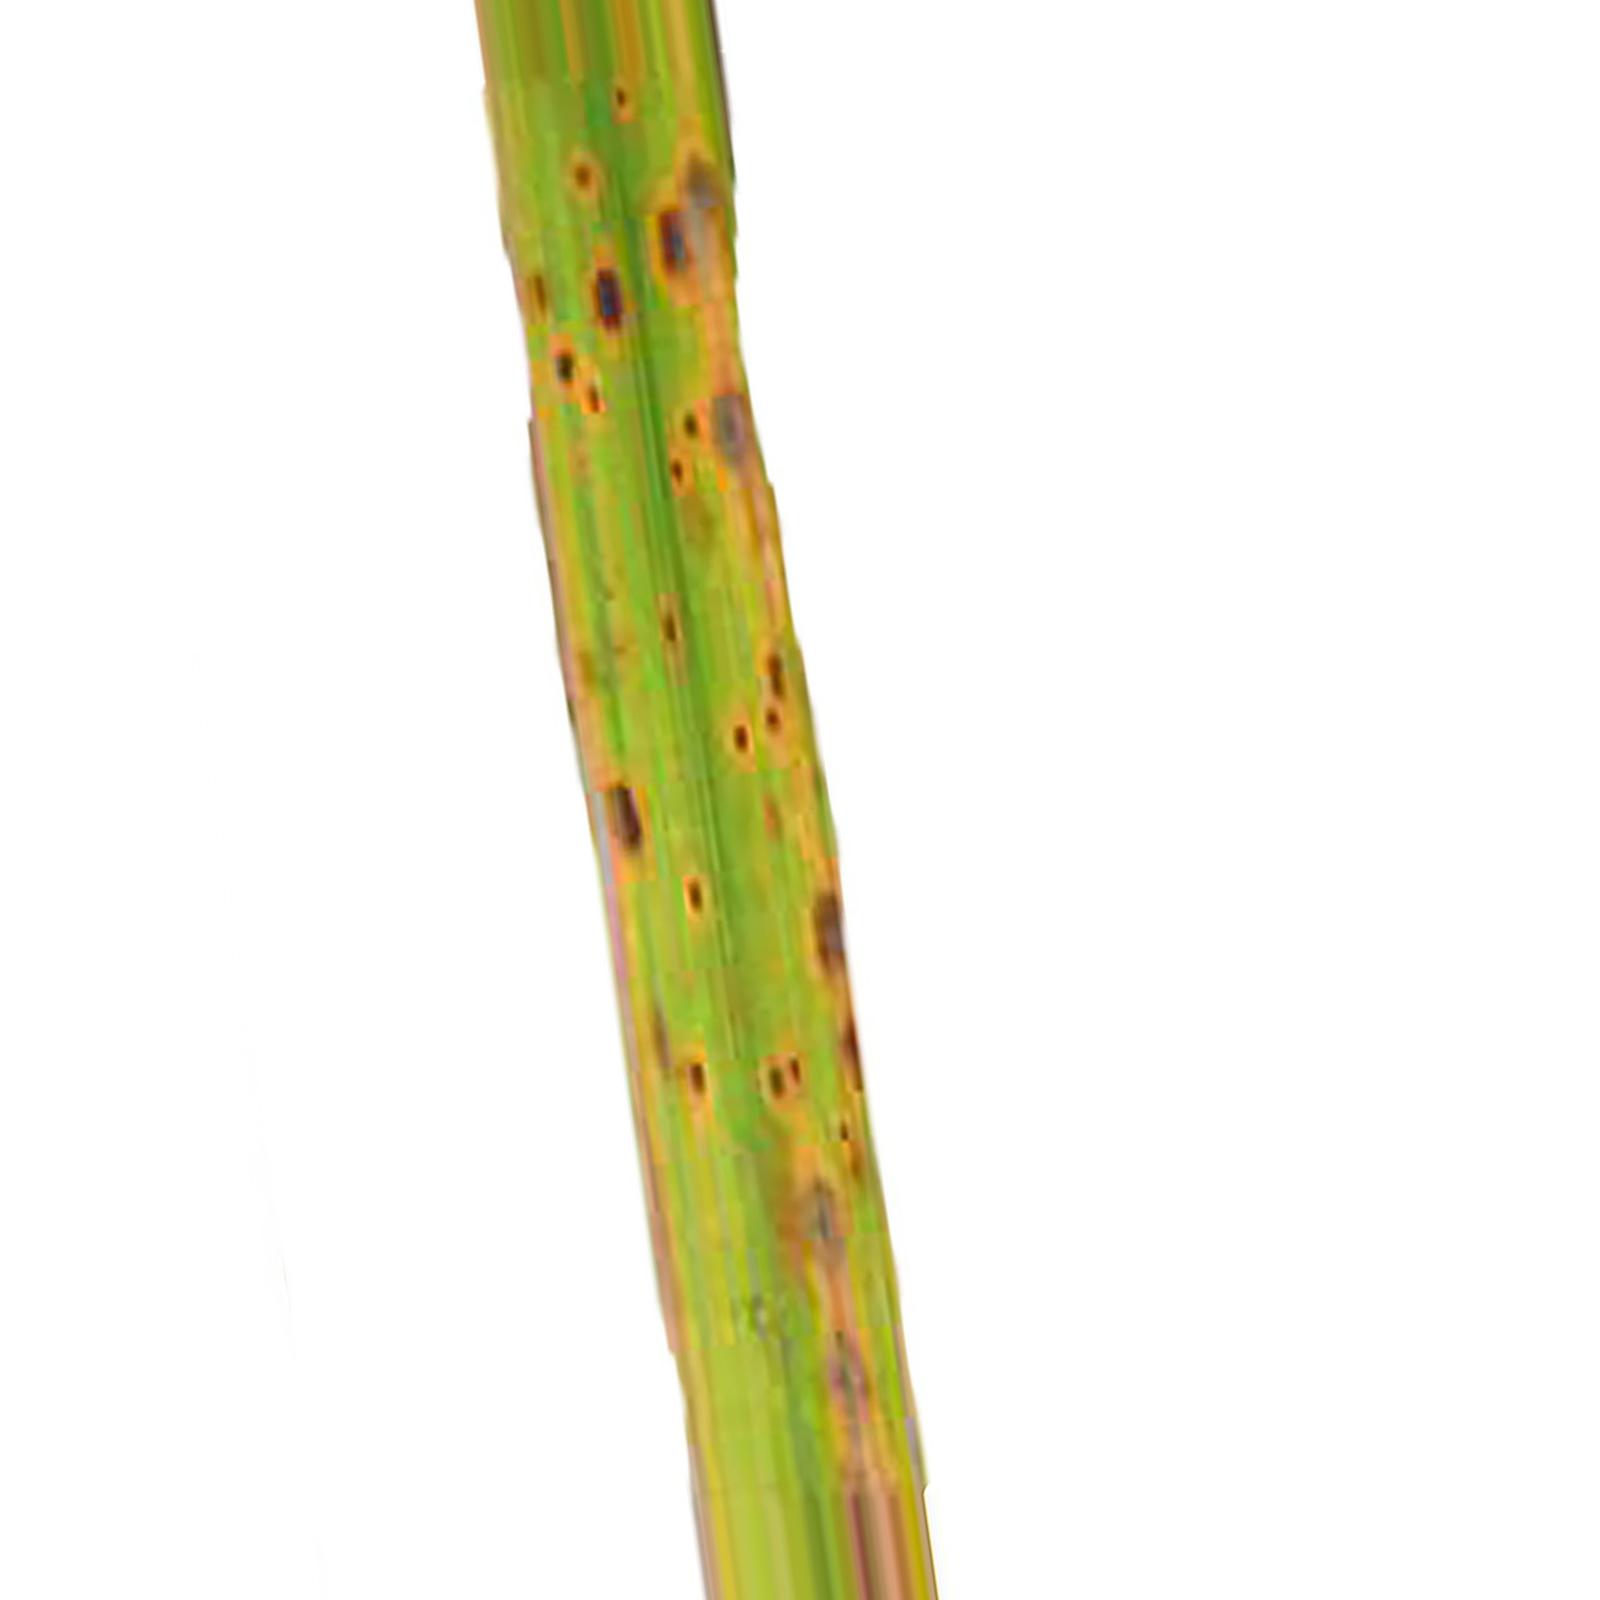
Nhãn: Bệnh Đốm Nâu ( Brown spot )